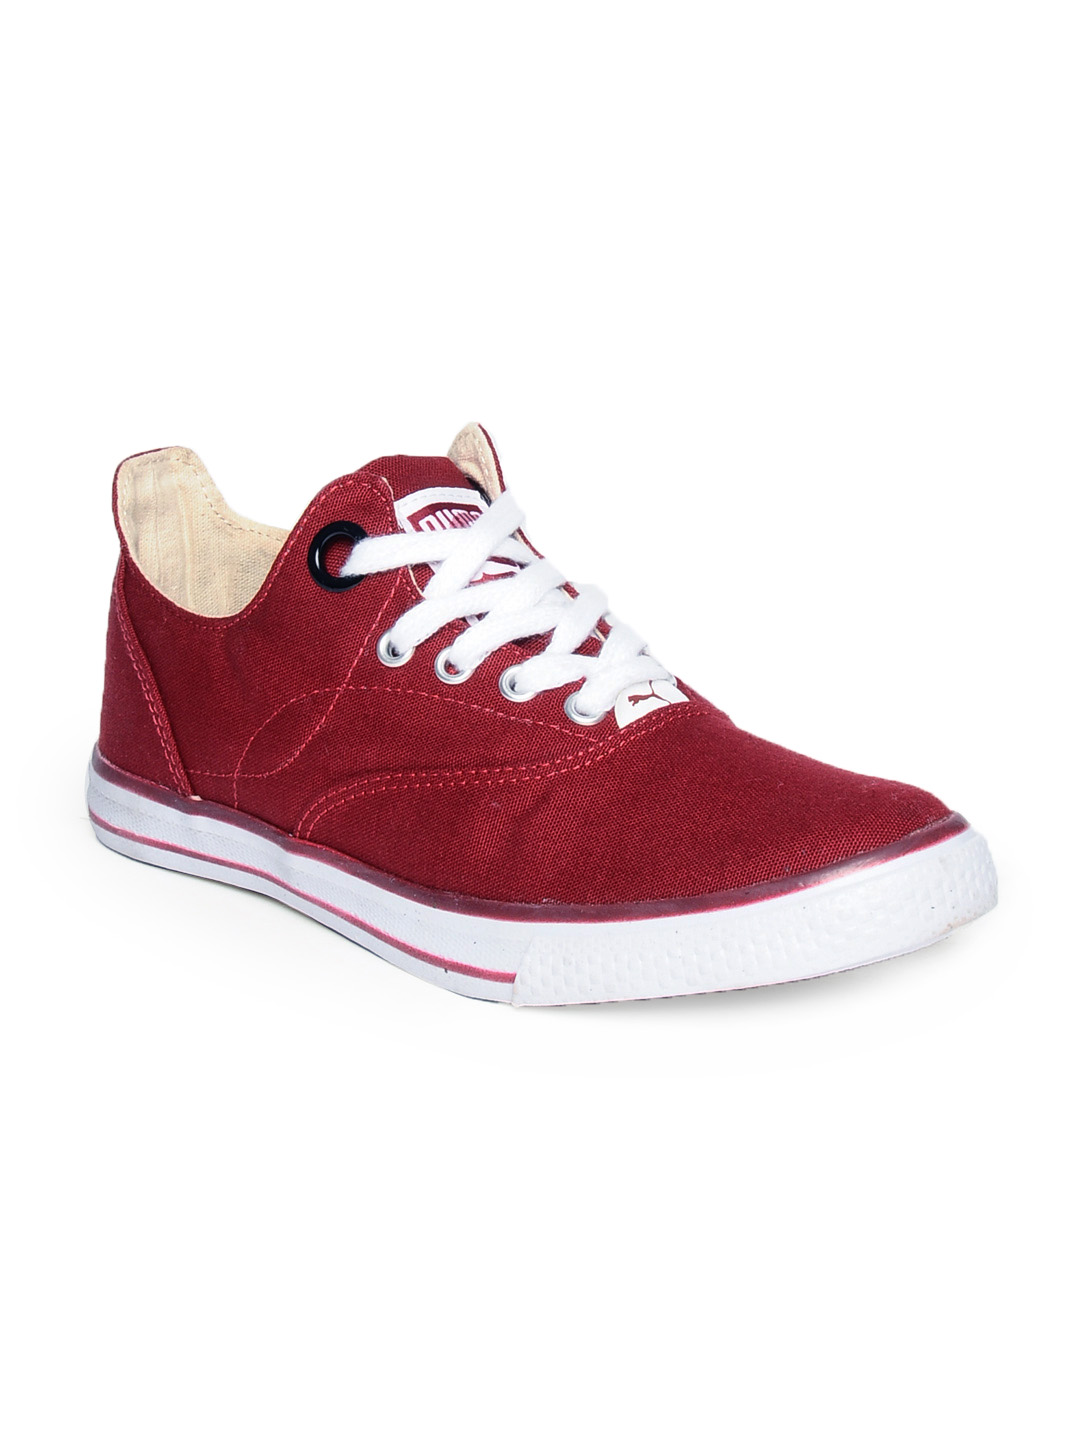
Puma Unisex Limnos Red Casual Shoes
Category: Footwear / Shoes / Casual Shoes
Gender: Unisex
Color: Red
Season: Fall 2012
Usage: Casual